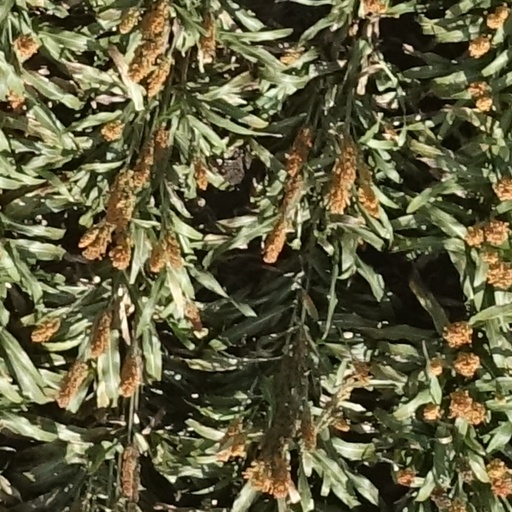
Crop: sorghum